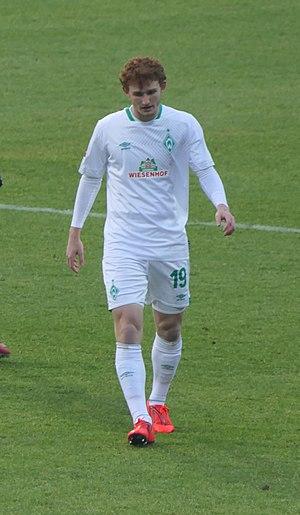
Josh Sargent est un joueur américain de soccer né le 20 février 2000 à O'Fallon dans le Missouri aux États-Unis. Il évolue au poste d'avant centre au Werder Brême.